Val Forno

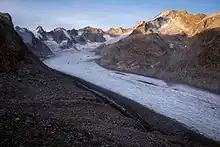
Forno Glacier

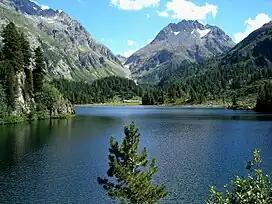
Lägh da Cavloc with Monte del Forno in the background

Val Forno (German "Fornotal") is a valley south of Maloja in the Swiss canton of Grisons with the Forno Glacier at the head of the valley.